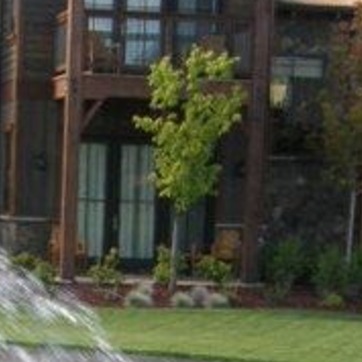
Material: foliage